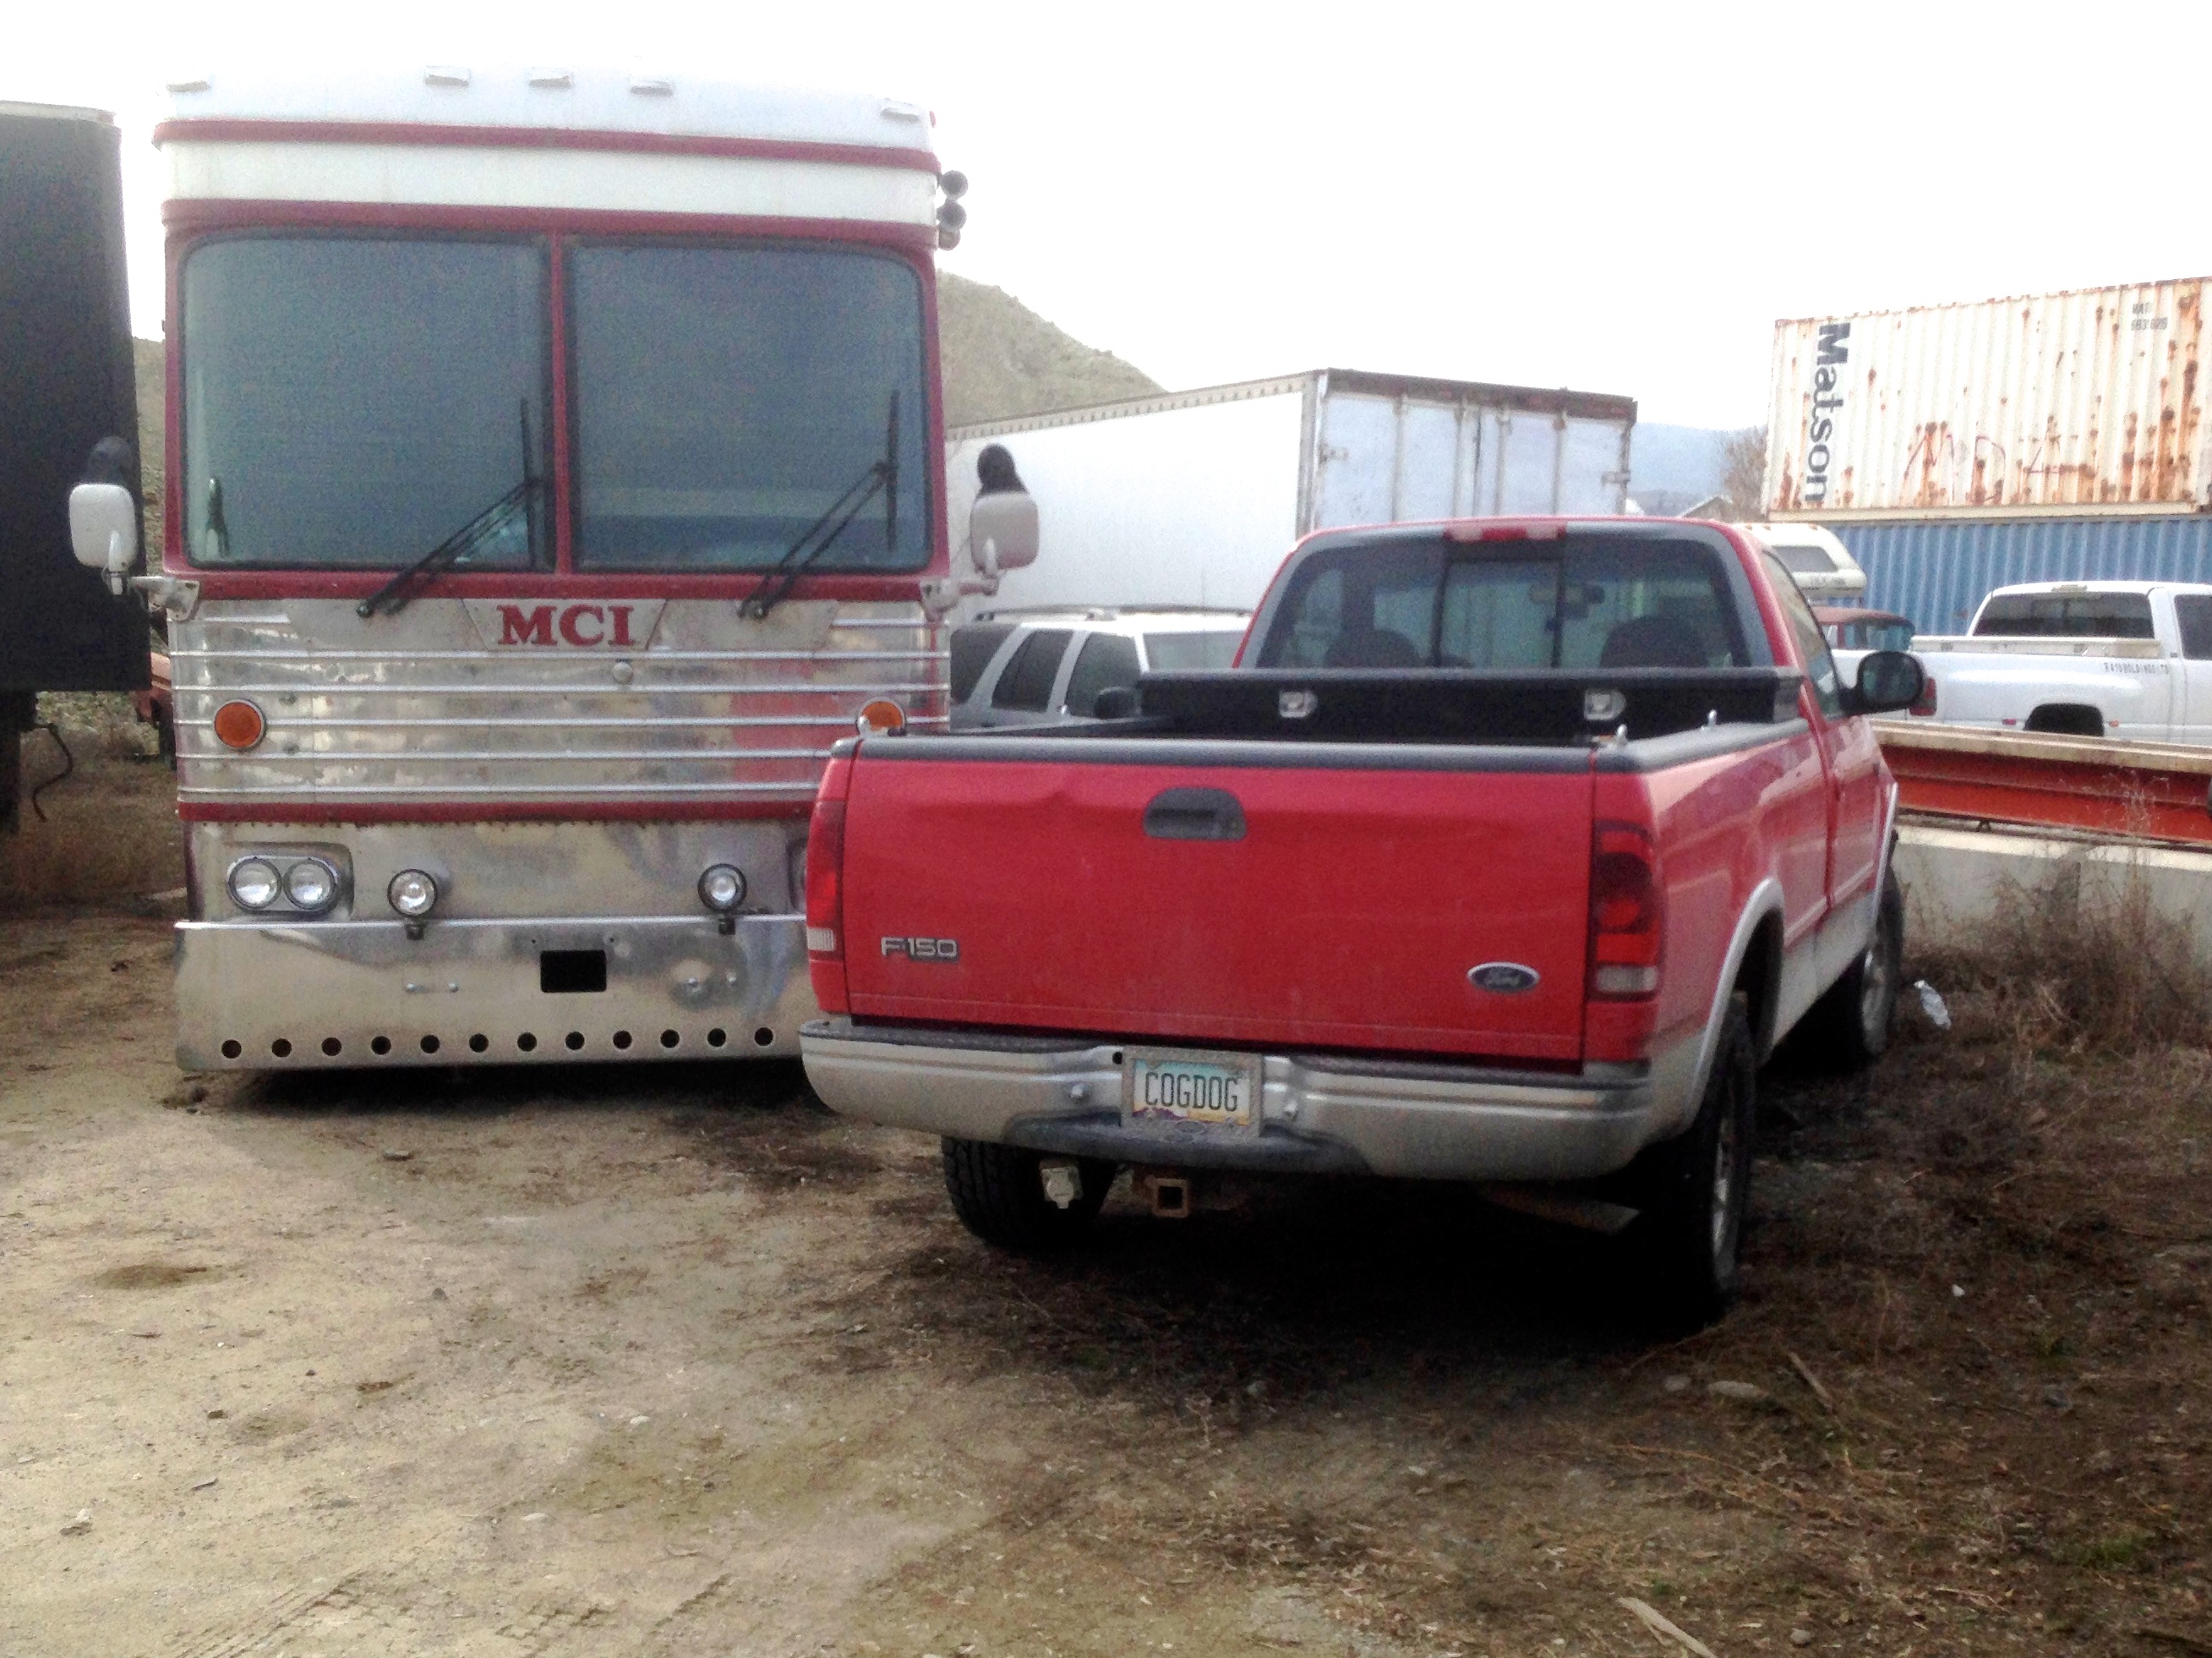
car, van, truck, vehicle, bumper, ford, commercial vehicle, pickup truck, land vehicle, automobile make, automotive exterior